Herman Pines

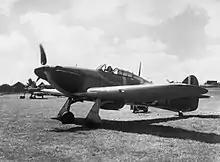
Hawker Hurricane Mk I, July 1940

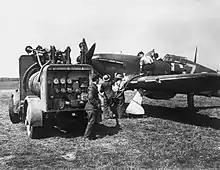
Groundcrew refuelling a Hawker Hurricane Mk I, August 1940

These methods of preparation were kept secret by the Americans during World War II, but the fuels were made available to the Allies for their Spitfires and Hurricanes, and are said to have given the Royal Air Force an advantage in the Battle of Britain. Another war-time accomplishment by Pines and his co-workers was the chemical analysis of the fuel of German aircraft. This enabled the Allies to target mines and other facilities that produced materials critical to the German war effort.